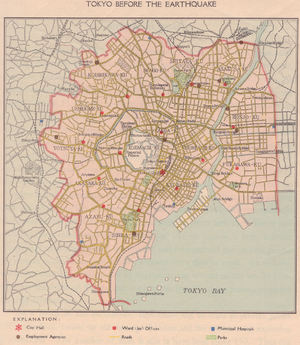
Tokyo By
Kort over Tokyo By før Det store Kantojordskælv i 1923
Tokyo By var en by og kommune i Japan. Den var en del af Tokyo-fu og eksisterede fra 1. maj 1889 og indtil sammenlægningen med Tokyo-præfekturet 1. juli 1943.